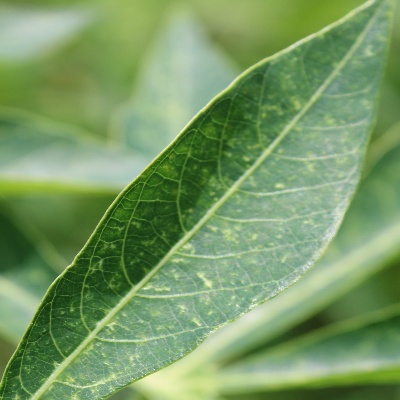
Crop: Cassava
Condition: green mite